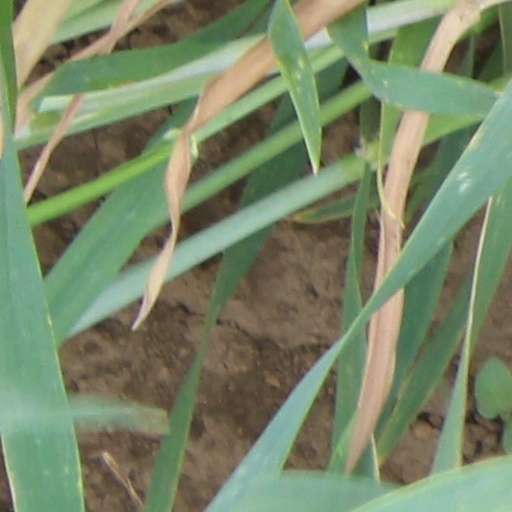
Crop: wheat